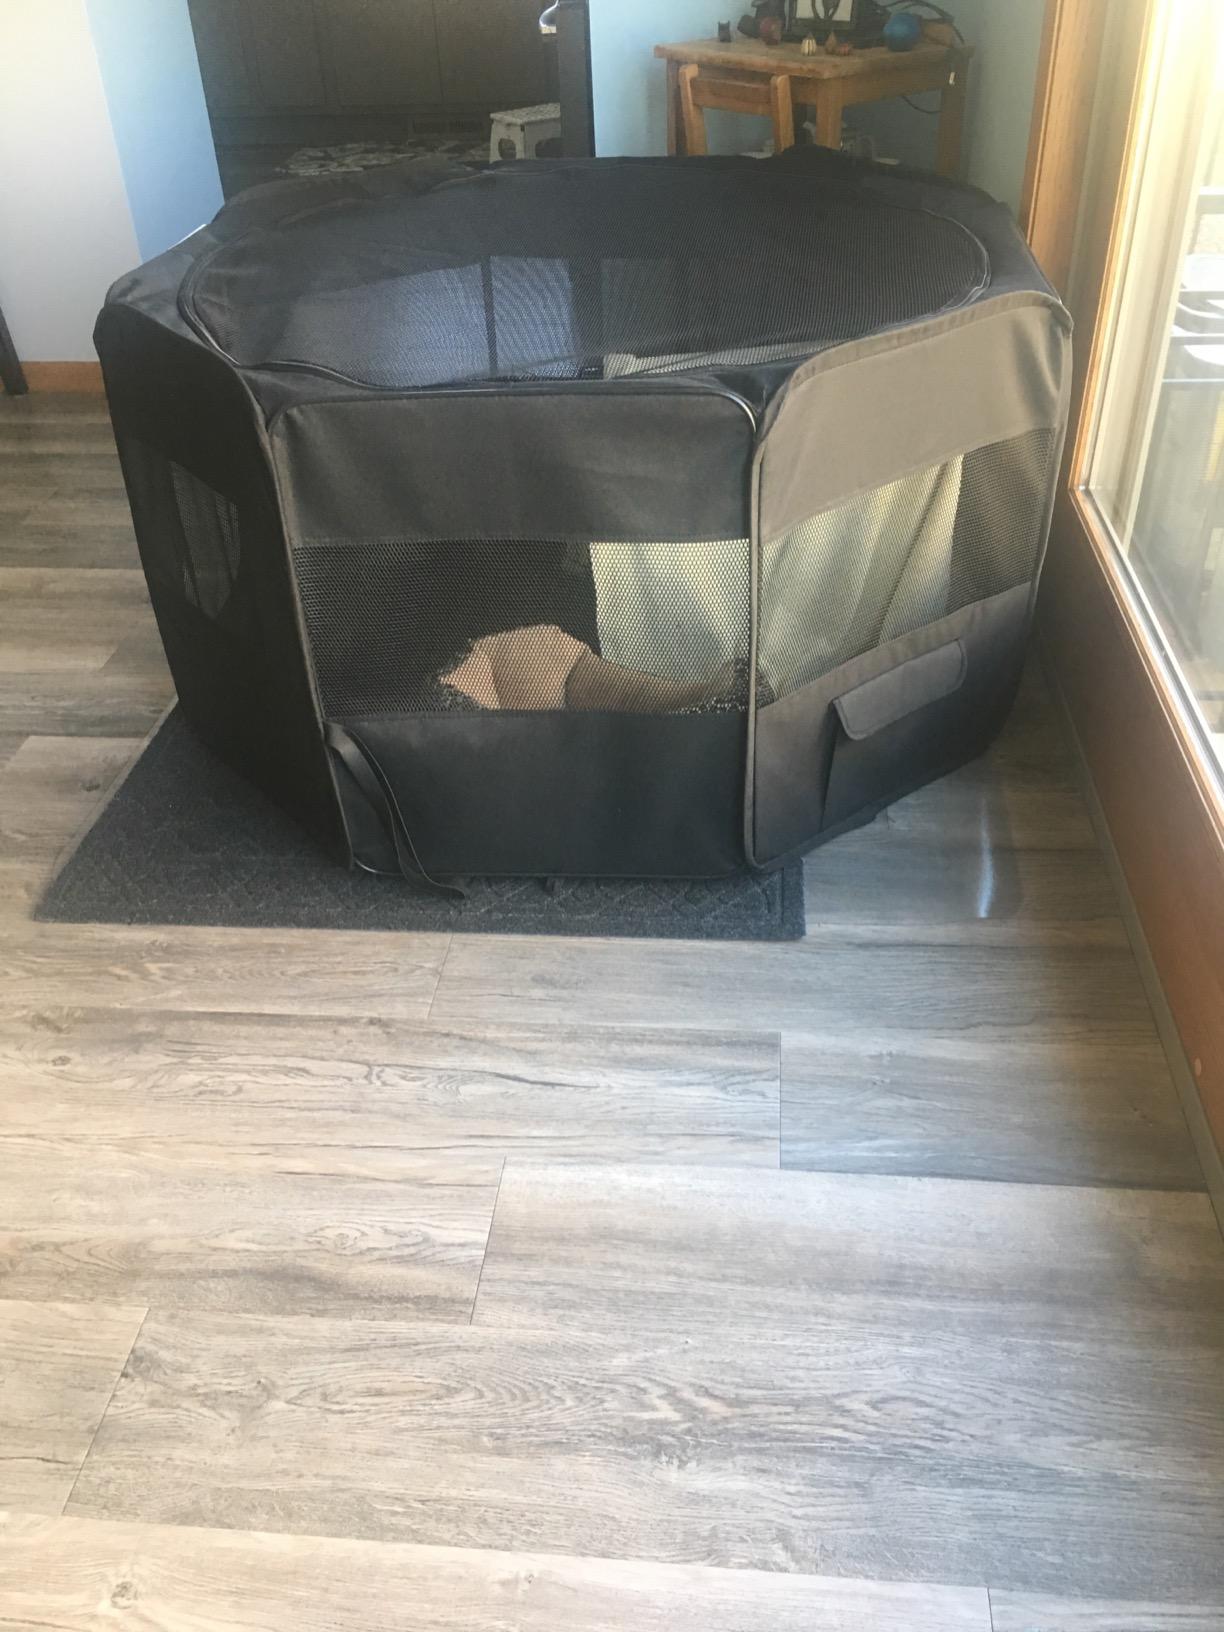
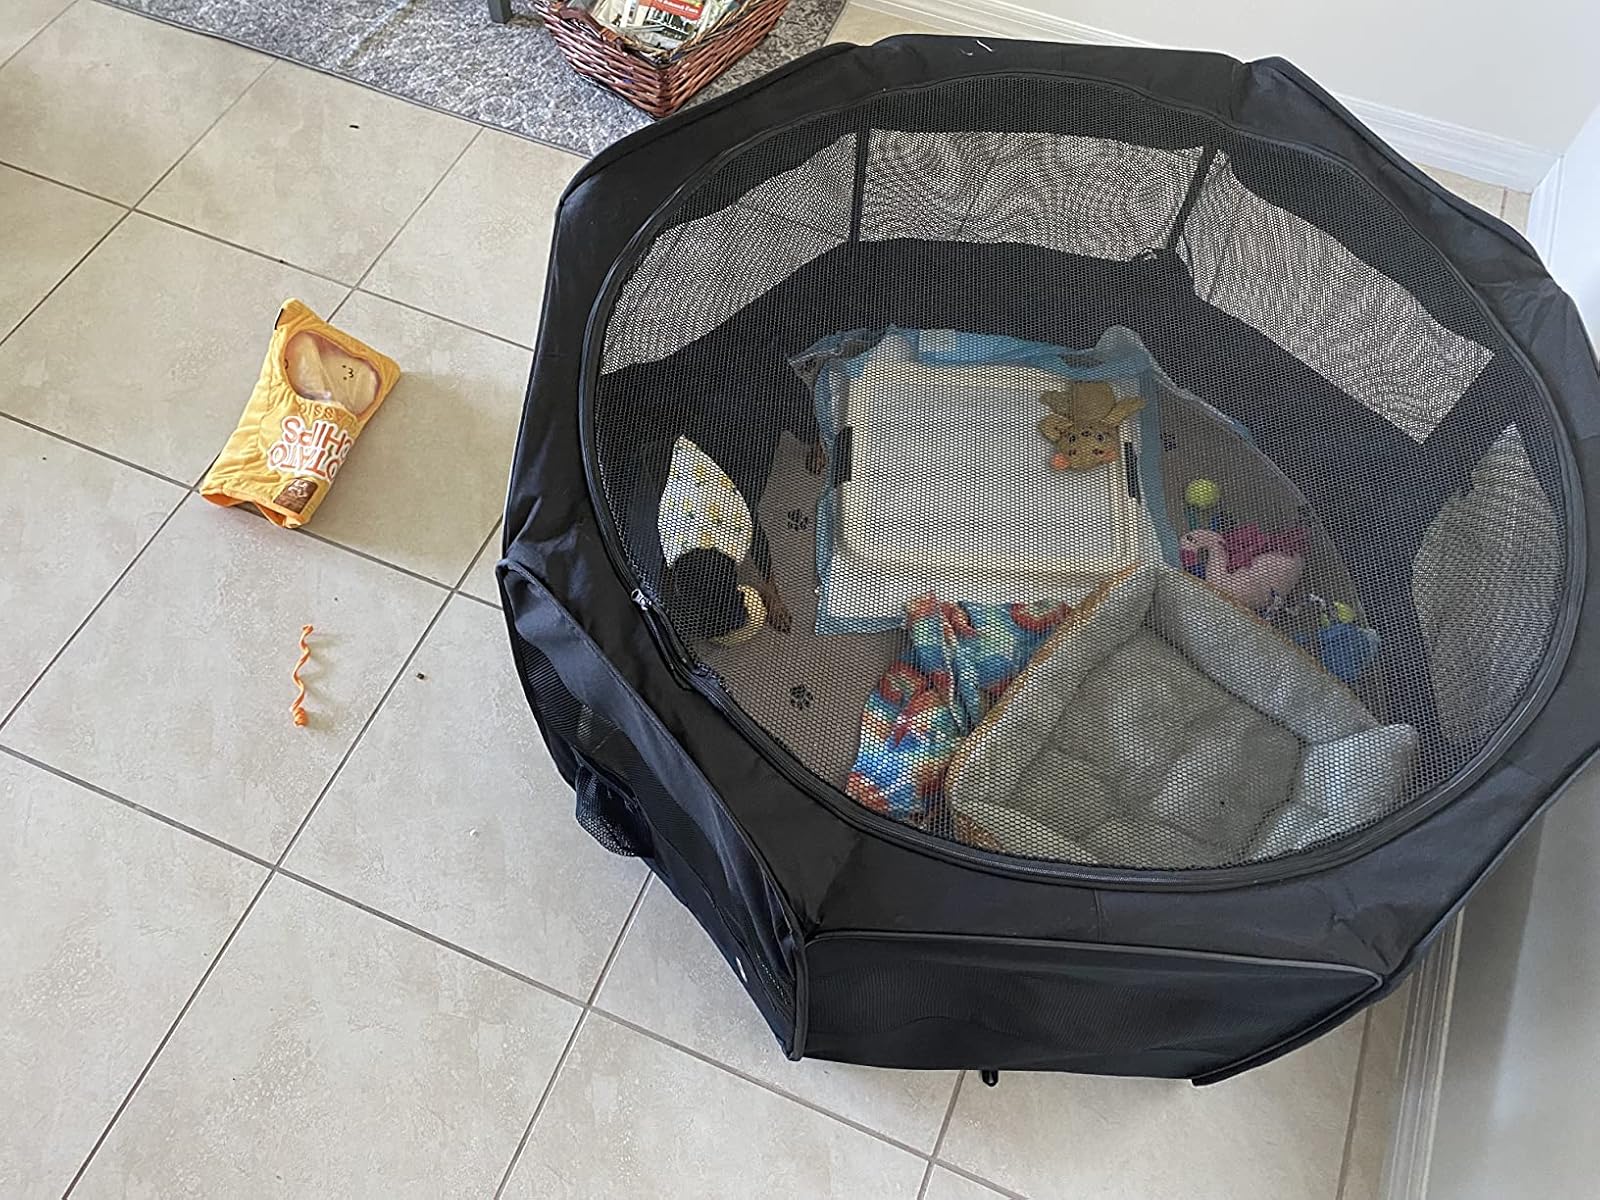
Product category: items_kennel
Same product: yes